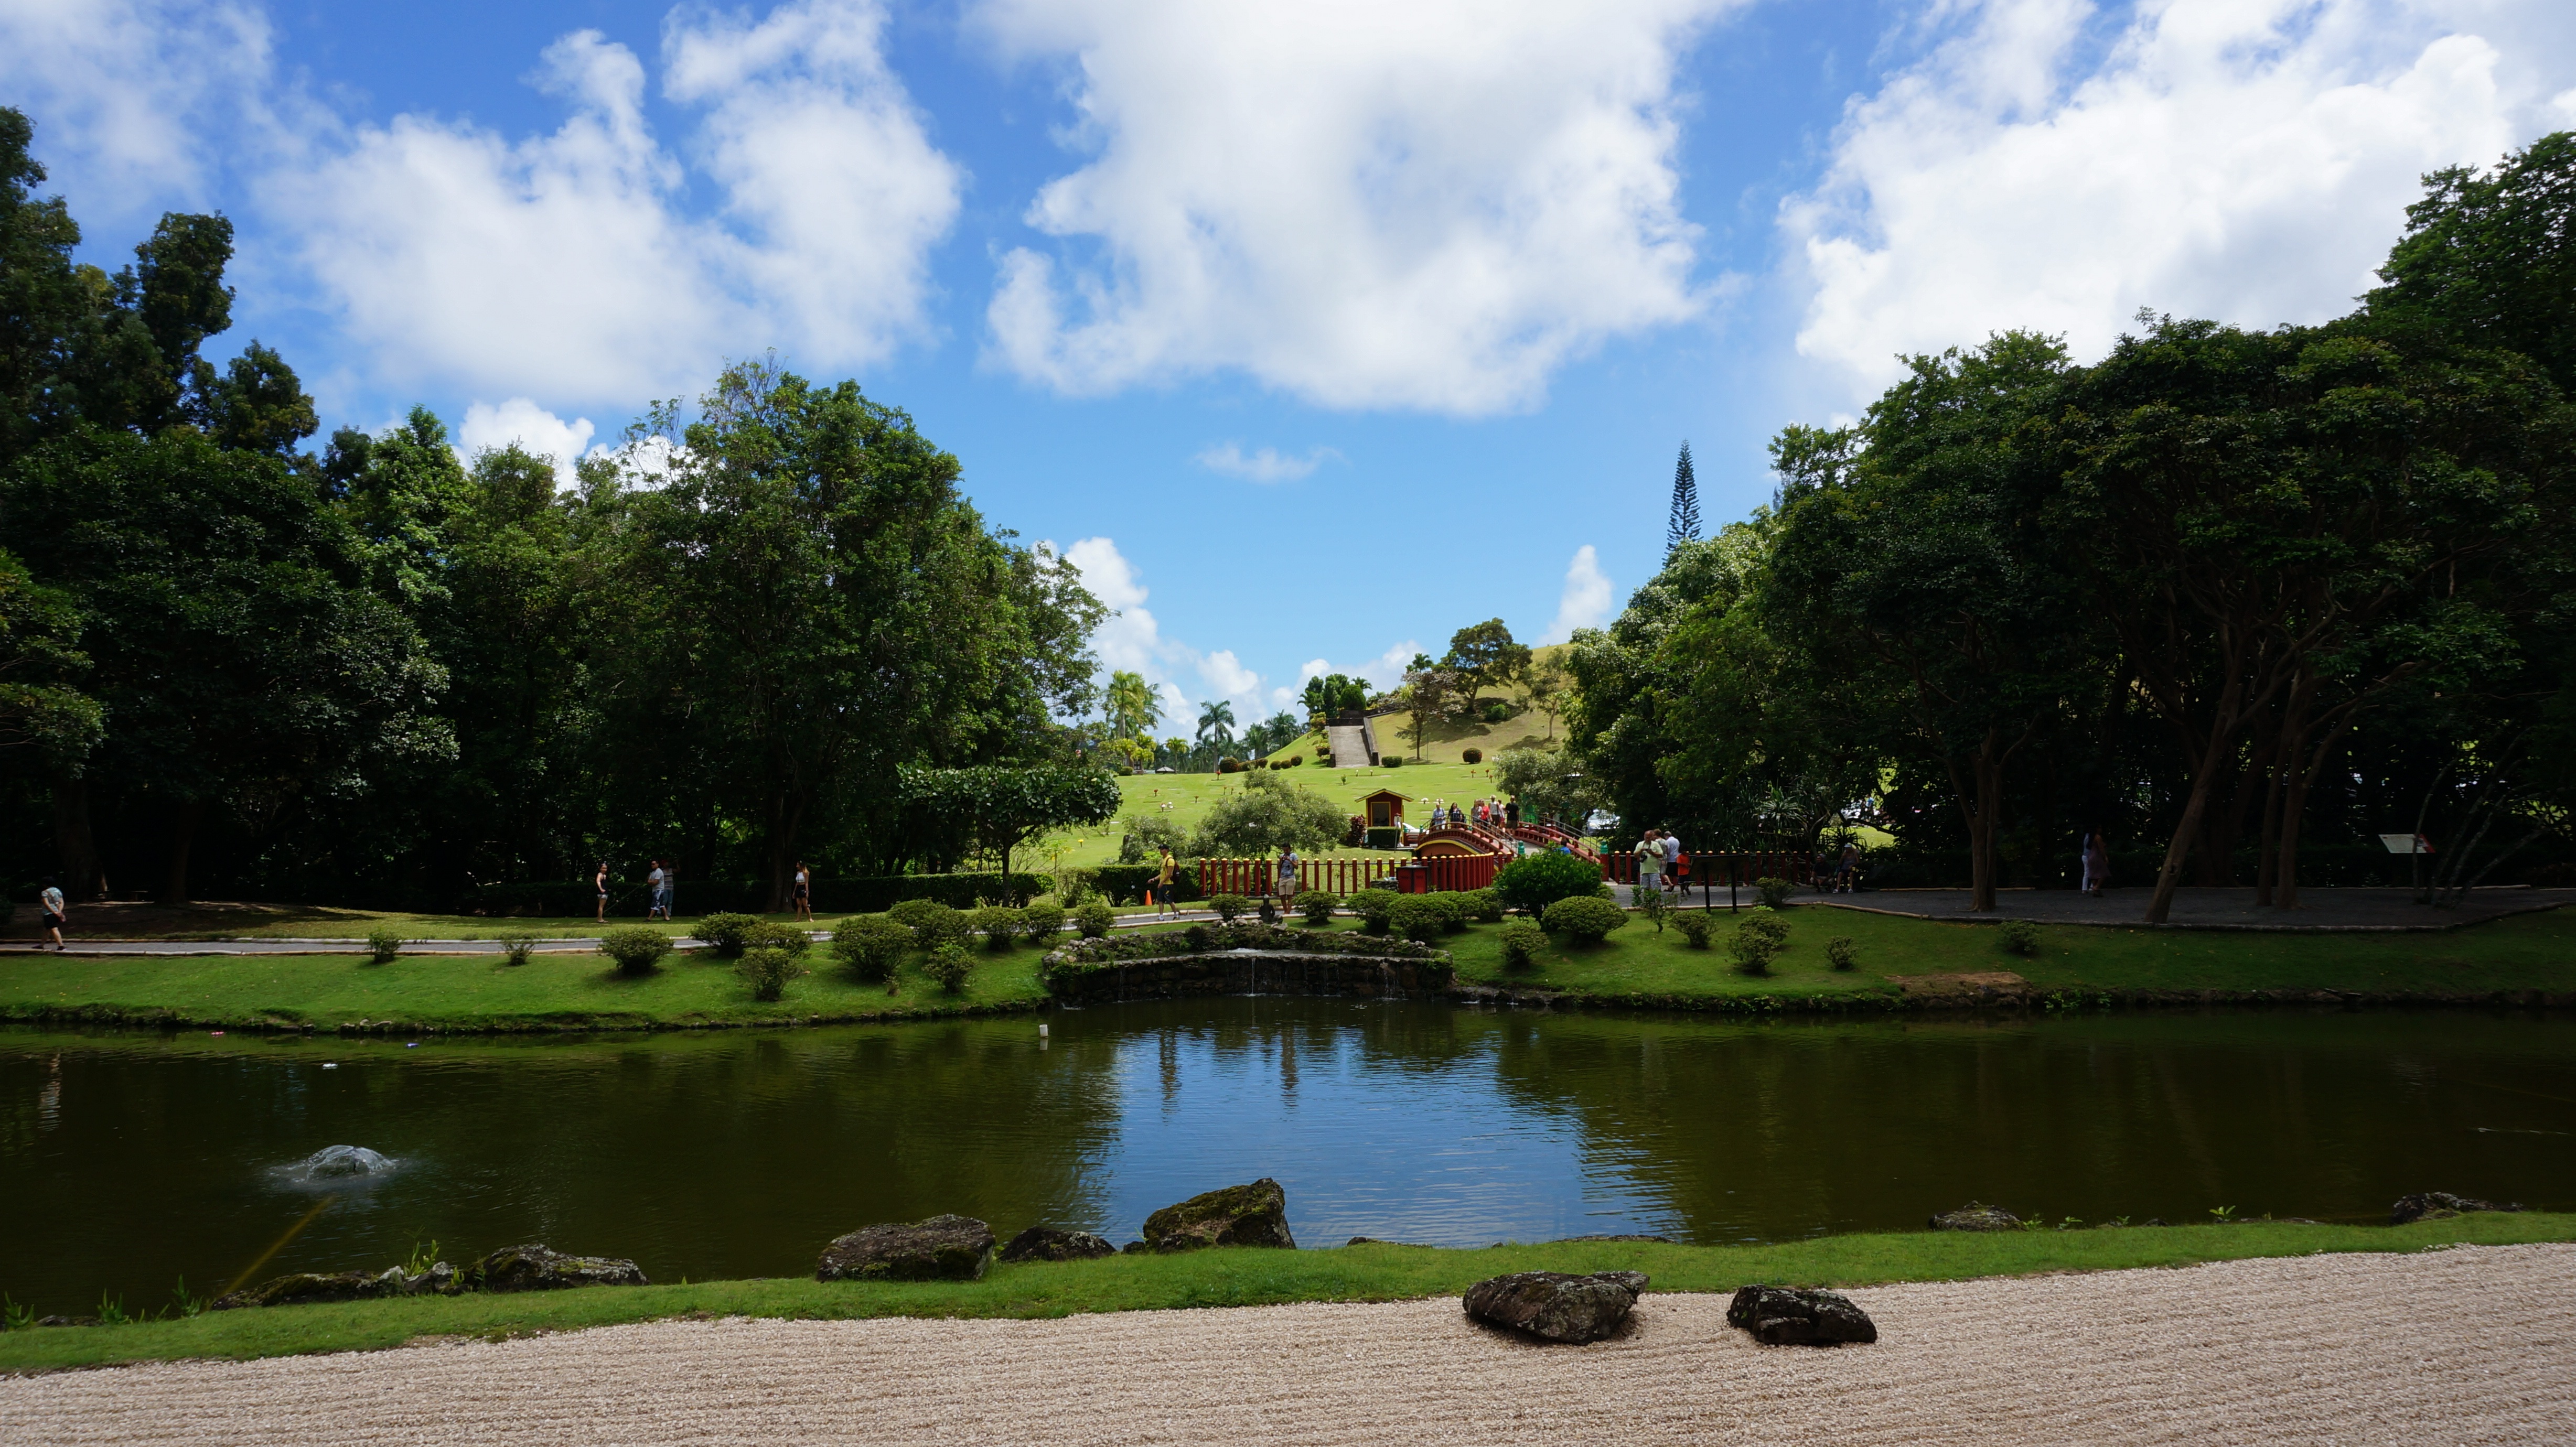
landscape, tree, nature, grass, sky, lawn, flower, lake, river, pond, green, reflection, park, reservoir, garden, estate, rural area, blue sky and white clouds